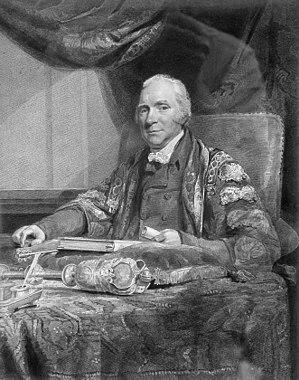
L'urbanisme et l'architecture balnéaires en pays de Guérande — territoire situé sur le littoral atlantique français, au nord de l'embouchure de la Loire — sont le résultat d'un mouvement qui s'établit à partir de la seconde moitié du XIXᵉ siècle, puis s'amplifie et se diversifie au cours du XXᵉ siècle.